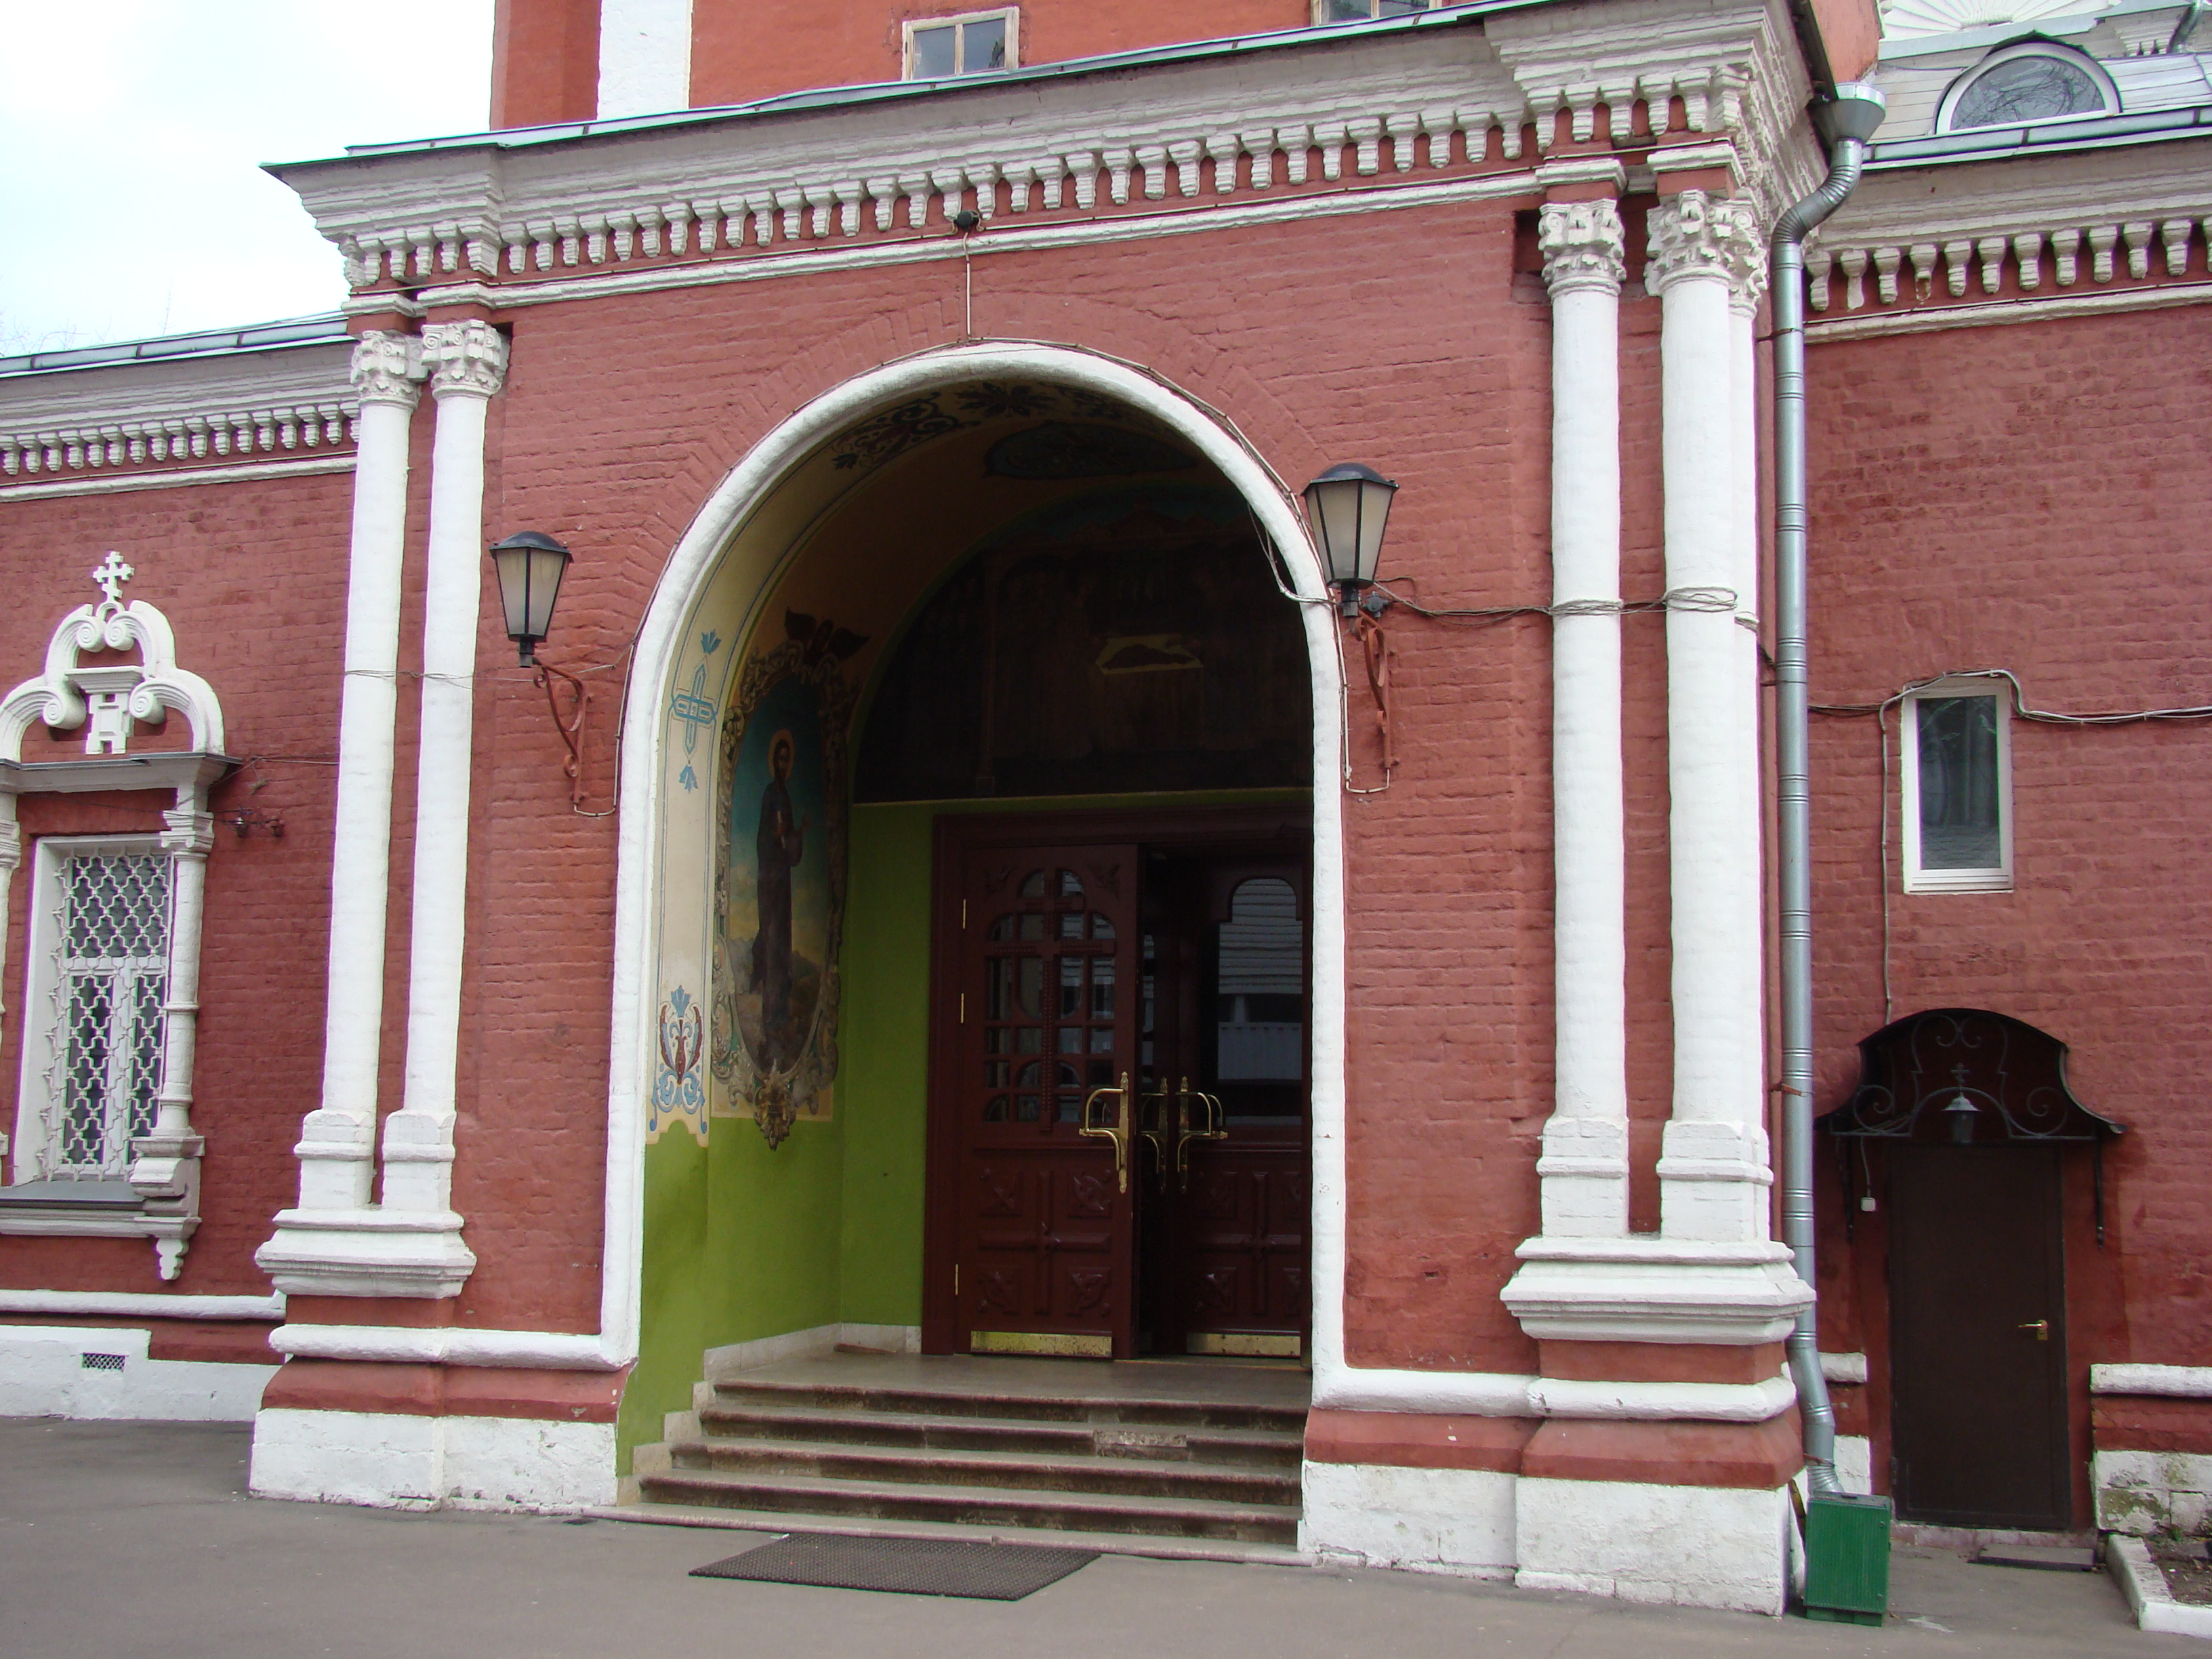
architecture, window, town, building, palace, downtown, arch, facade, church, synagogue, sony, history, moscow, orthodox, russia, dsch9, ancient history